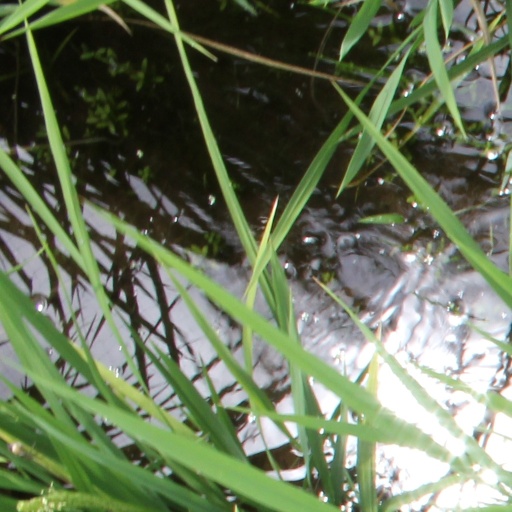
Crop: rice